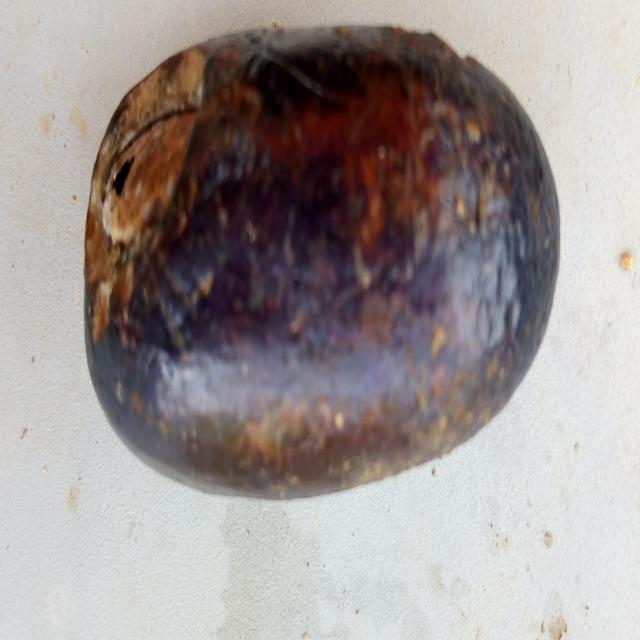
Plum grade: rotten